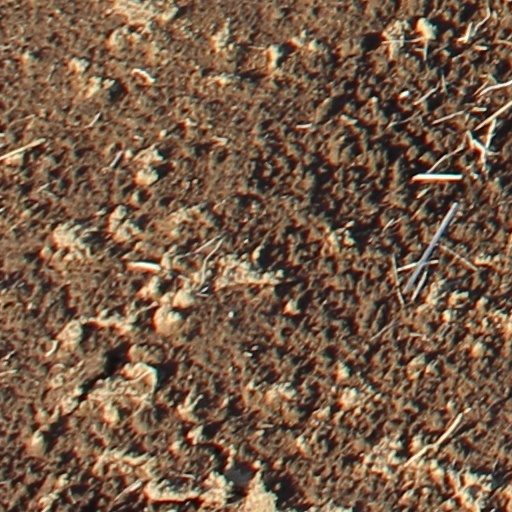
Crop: wheat